Lake Poinsett State Park

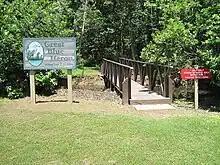
Beginning of the Great Blue Heron biking trail in the park

Fishers will find bass, bream, catfish, and crappie in the lake's shallow waters. The park offers 29 campsites (4 class A, 22 Class B, and 3 tent sites), but does not contain any other types of cabin or lodging. A pavilion with restrooms is available near the campsites. Park interpreters guide visitors along trail walks in addition to wildlife and birding tours. Kayaking and canoe tours on the lake are also guided by park interpreters seasonally. The Great Blue Heron Trail is a hiking trail that beginning near the children's playground and winds in a loop through the woods. Picnic tables are scattered throughout the park in open areas.